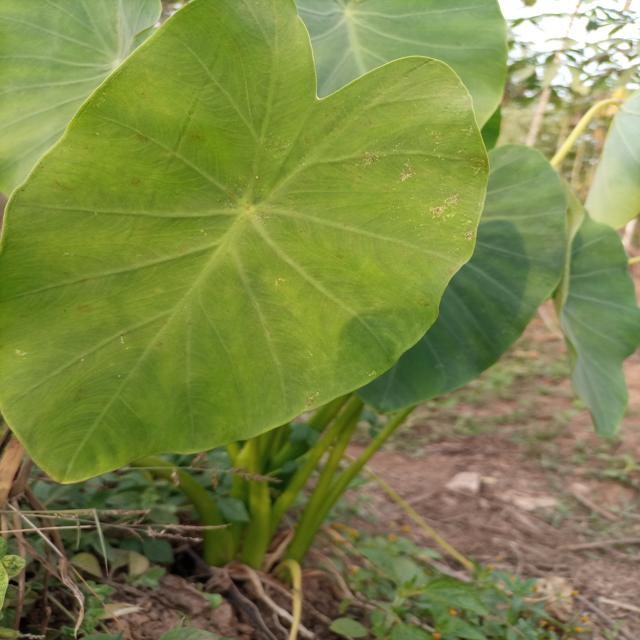
Label: Healthy